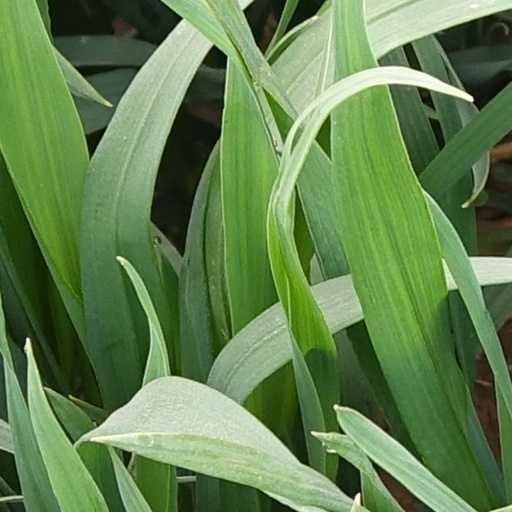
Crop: wheat